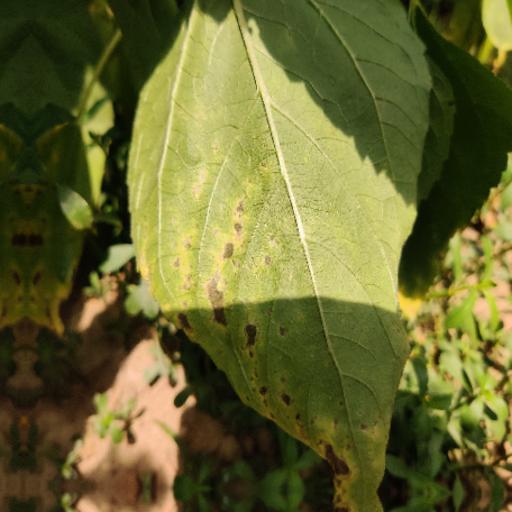
Label: Downy_mildew